German occupation of Luxembourg during World War II

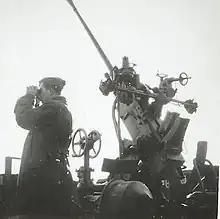
Luxembourgers serving in the German army as "Luftwaffenhelfer"

Early on 10 May 1940, the German diplomat Von Radowitz handed the general secretary of the Luxembourgish government a memorandum from the German government, stating that Germany had no intention of changing the territorial integrity or political independence of the Grand Duchy. The following day, a military administration for Luxembourg was set up. Luxembourgish interests were represented by a governmental commission under Albert Wehrer, which consisted of senior civil servants and had been legitimated by the Chamber of Deputies. There was a good relationship between this commission and the military authorities, as Colonel Schumacher showed a broad-minded attitude towards the country's problems and a willingness to solve these in consultation with the government commission.